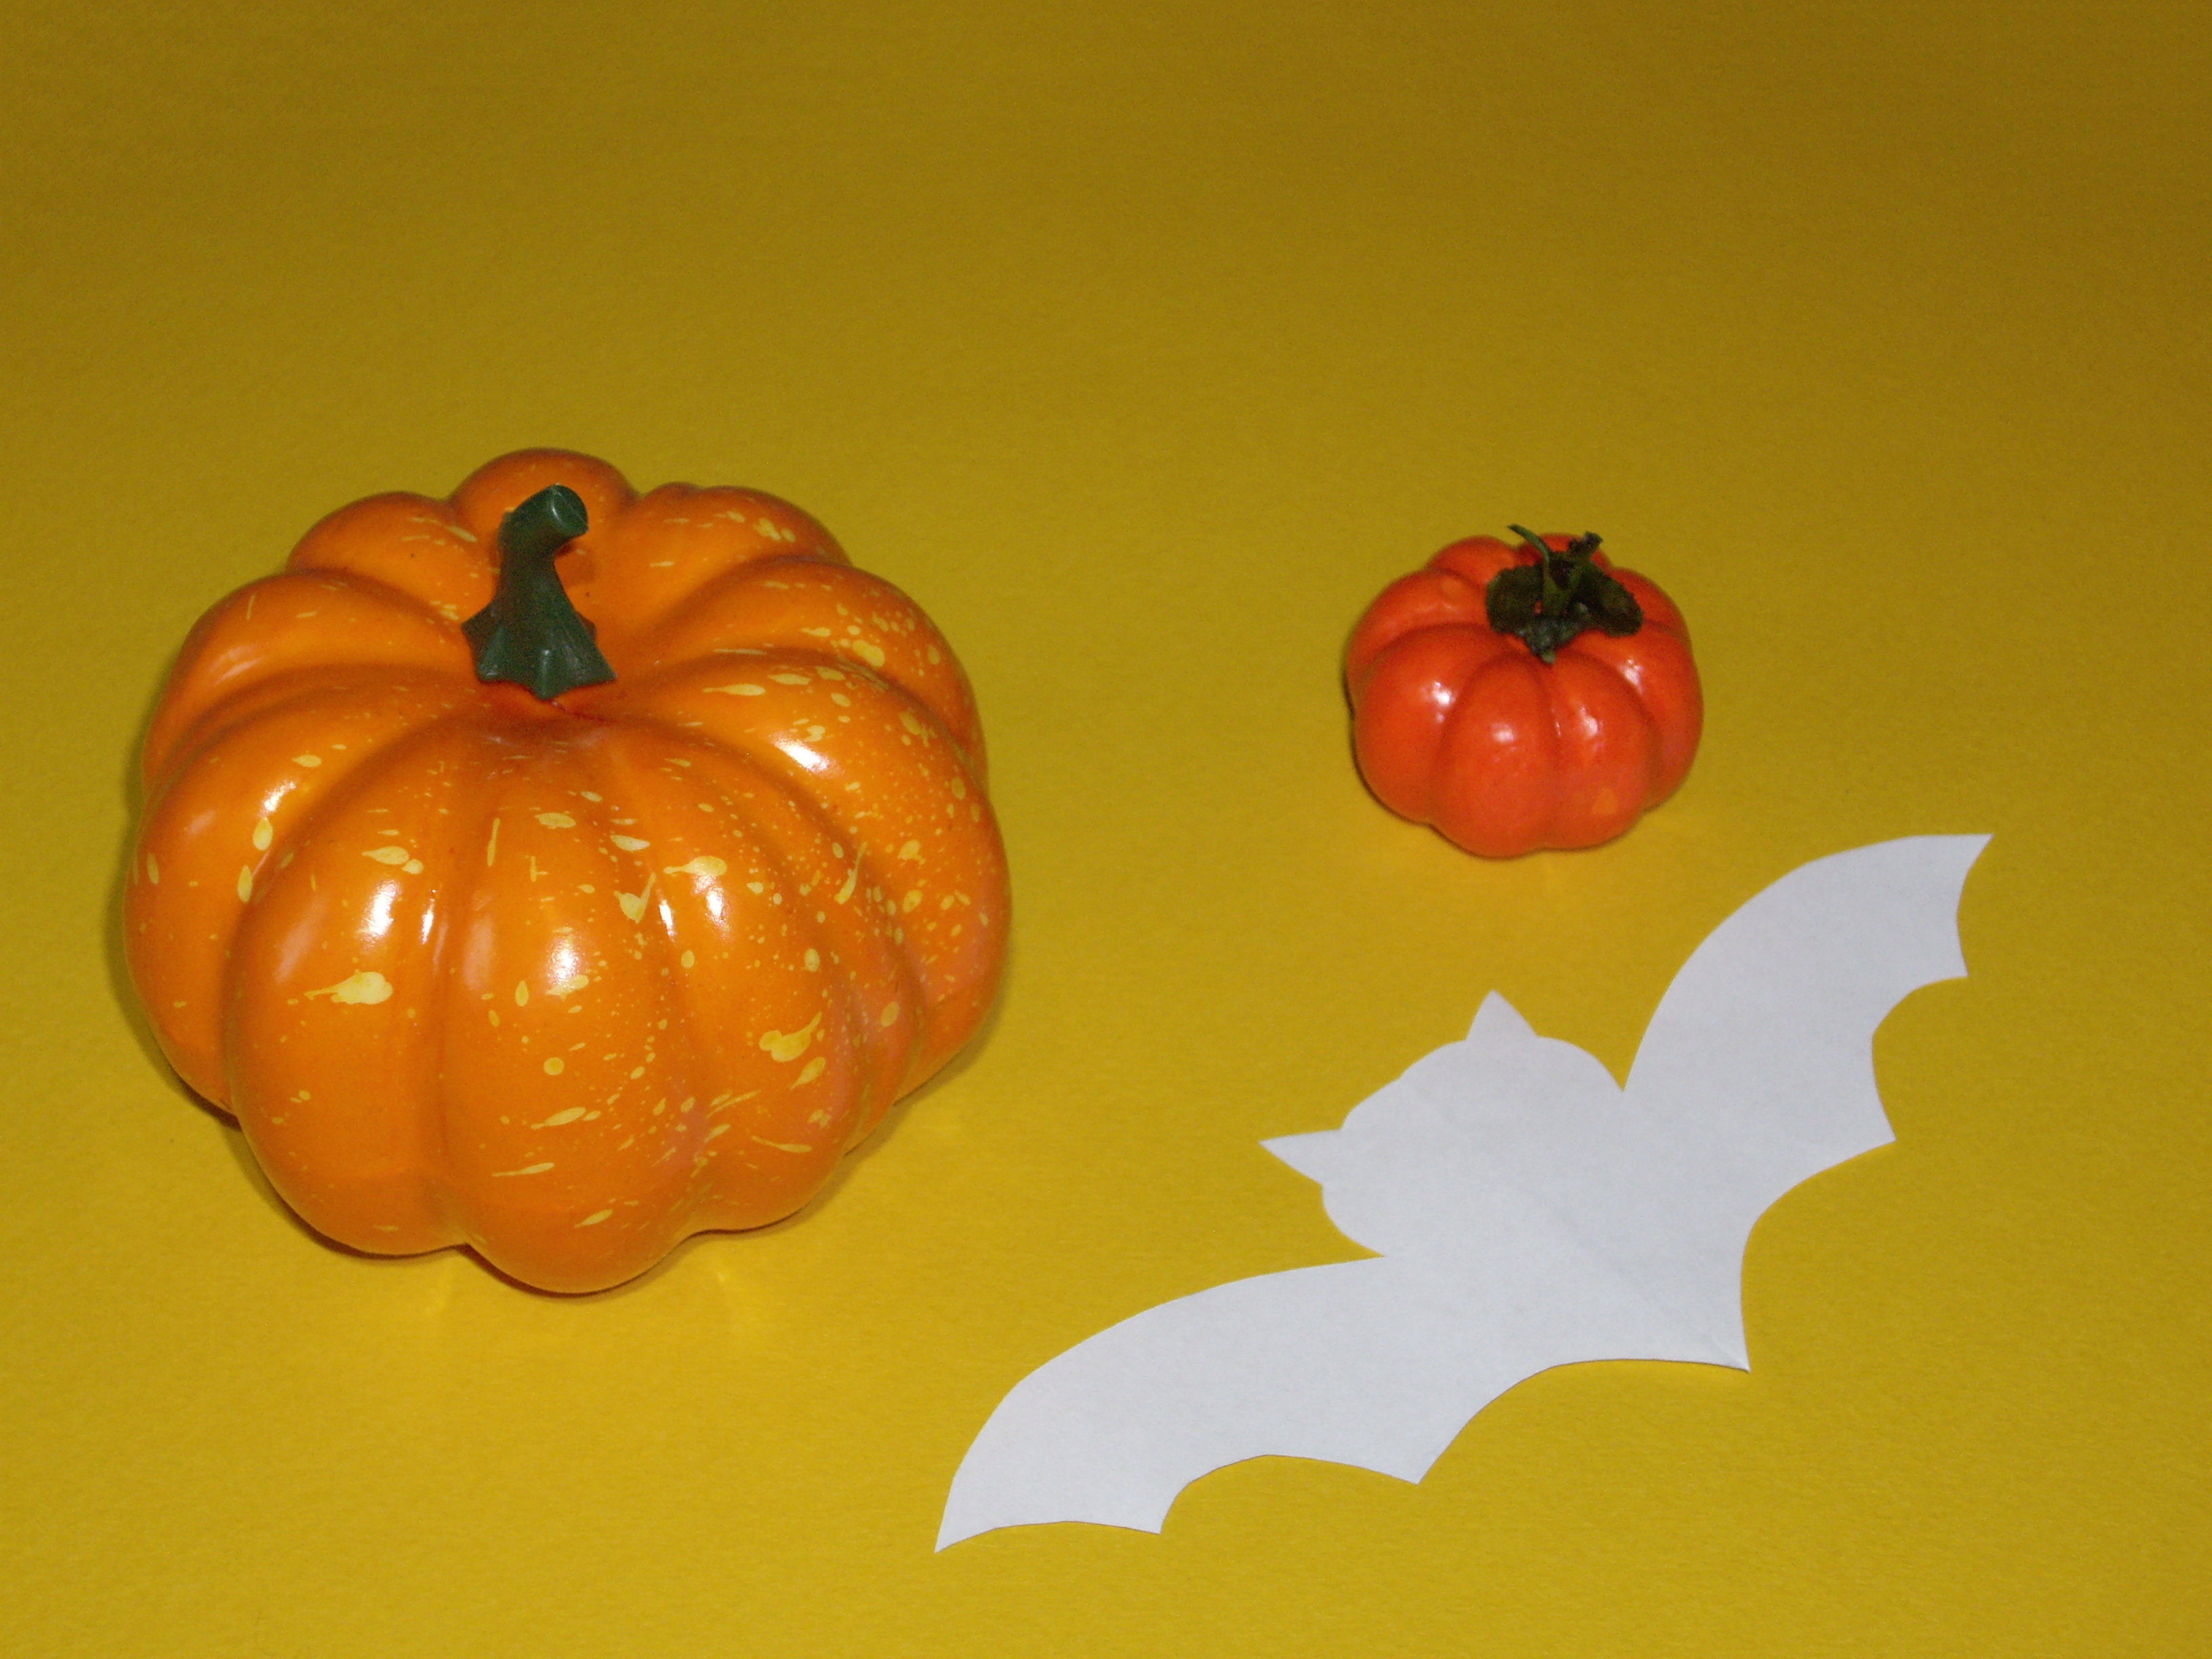
orange, ripe, fall, vegetable, seasonal, autumn, decorative, season, halloween, symbol, october, harvest, decoration, pumpkin, festive, nature, decor, yellow, background, traditional, celebration, natural, fresh, healthy, food, agriculture, raw, home, dark, face, plant, natural foods, staple food, ingredient, calabaza, wood, winter squash, fruit, squash, produce, creative arts, recipe, plum tomato, dishware, art, cucurbita, whole food, superfood, cuisine, local food, serveware, still life photography, peach, bush tomato, vegan nutrition, still life, nightshade family, tomato, accessory fruit, solanales, gourd, macro photography